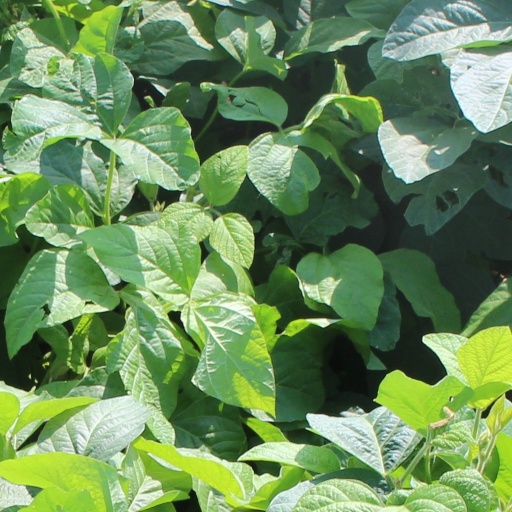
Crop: soybean